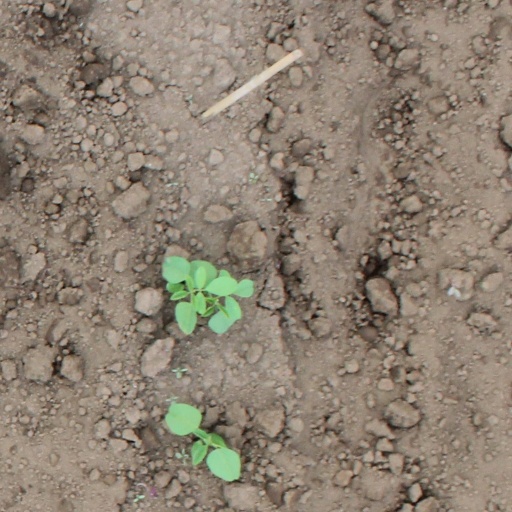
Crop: soybean